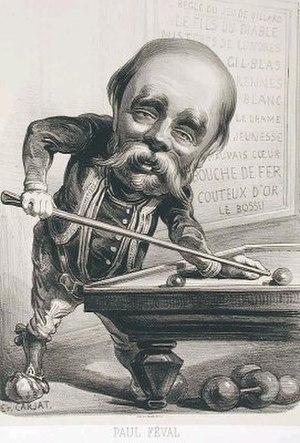
Paul Féval est un écrivain français, né le 29 septembre 1816 à Rennes, et mort le 7 mars 1887 à Paris 7ᵉ.